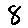
Label: 8